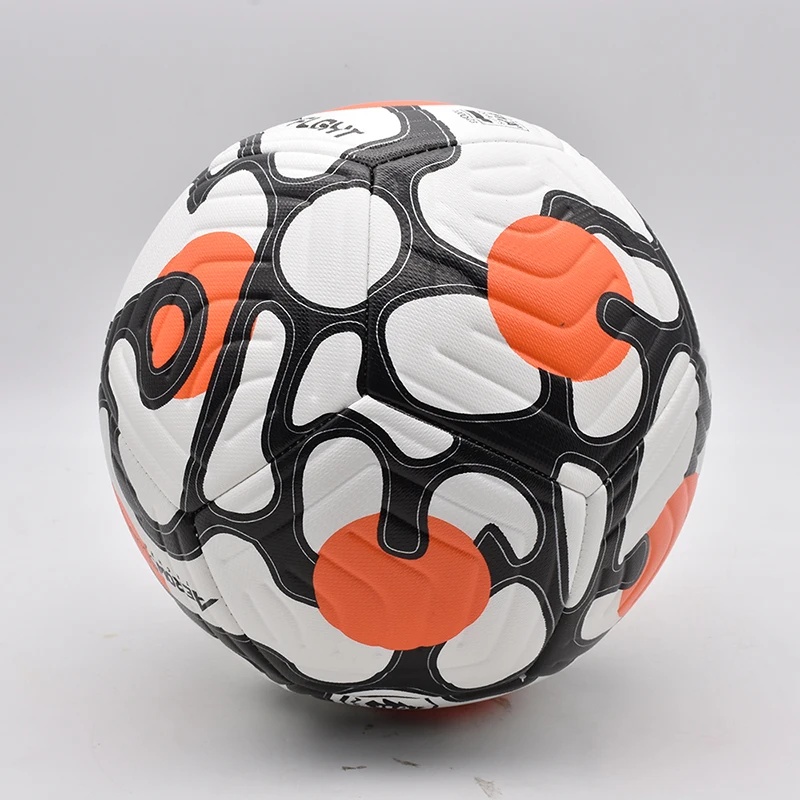
Football Soccer Footy Ball Official Size 5 Pu Football High Quality Match Balls Training Football
Soccer football footy Ball Official Size 5 Premier High Quality Seamless Goal Team Match Balls Football Training League Football Important Reminder Most of the balls are delivered with deflated air. Please fill the ball with air as soon as you receive it, and the ball will return to its normal state. If you have any questions, please contact customer service in time for feedback About Purchase: The quality of our ball is very good. It is fused of soft PU leather and the liner is rubber bladder. And all soccer balls on this link are Thermally-bonded soccer balls. If you need the ball with pump, please contact our customer service. We will add the price of the pump to the price of the ball and ship them together. Size Reference: Size 5 ball——Circumference: About 69cm Weight: 400-450g Suitable for Adult We Support: 1. We support Customize, contact us for details if you need. 2. If you are wholesale or drop shipping, contact us for better price! Note: 1. Please note the ball size in color display. 2. Please allow 1-2CM differs due to manual measurement. 3. Real color may slightly different from pictures due to many factors such as computer screen's resolution, contrast etc.Thanks for your understandin
Category: Sporting Goods > Athletics > Soccer > Soccer Balls